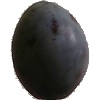
Label: Plum 3